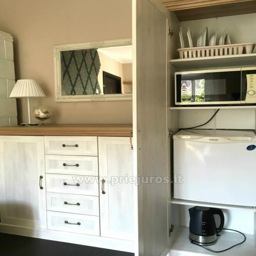
small room with a separate entrance from the yard